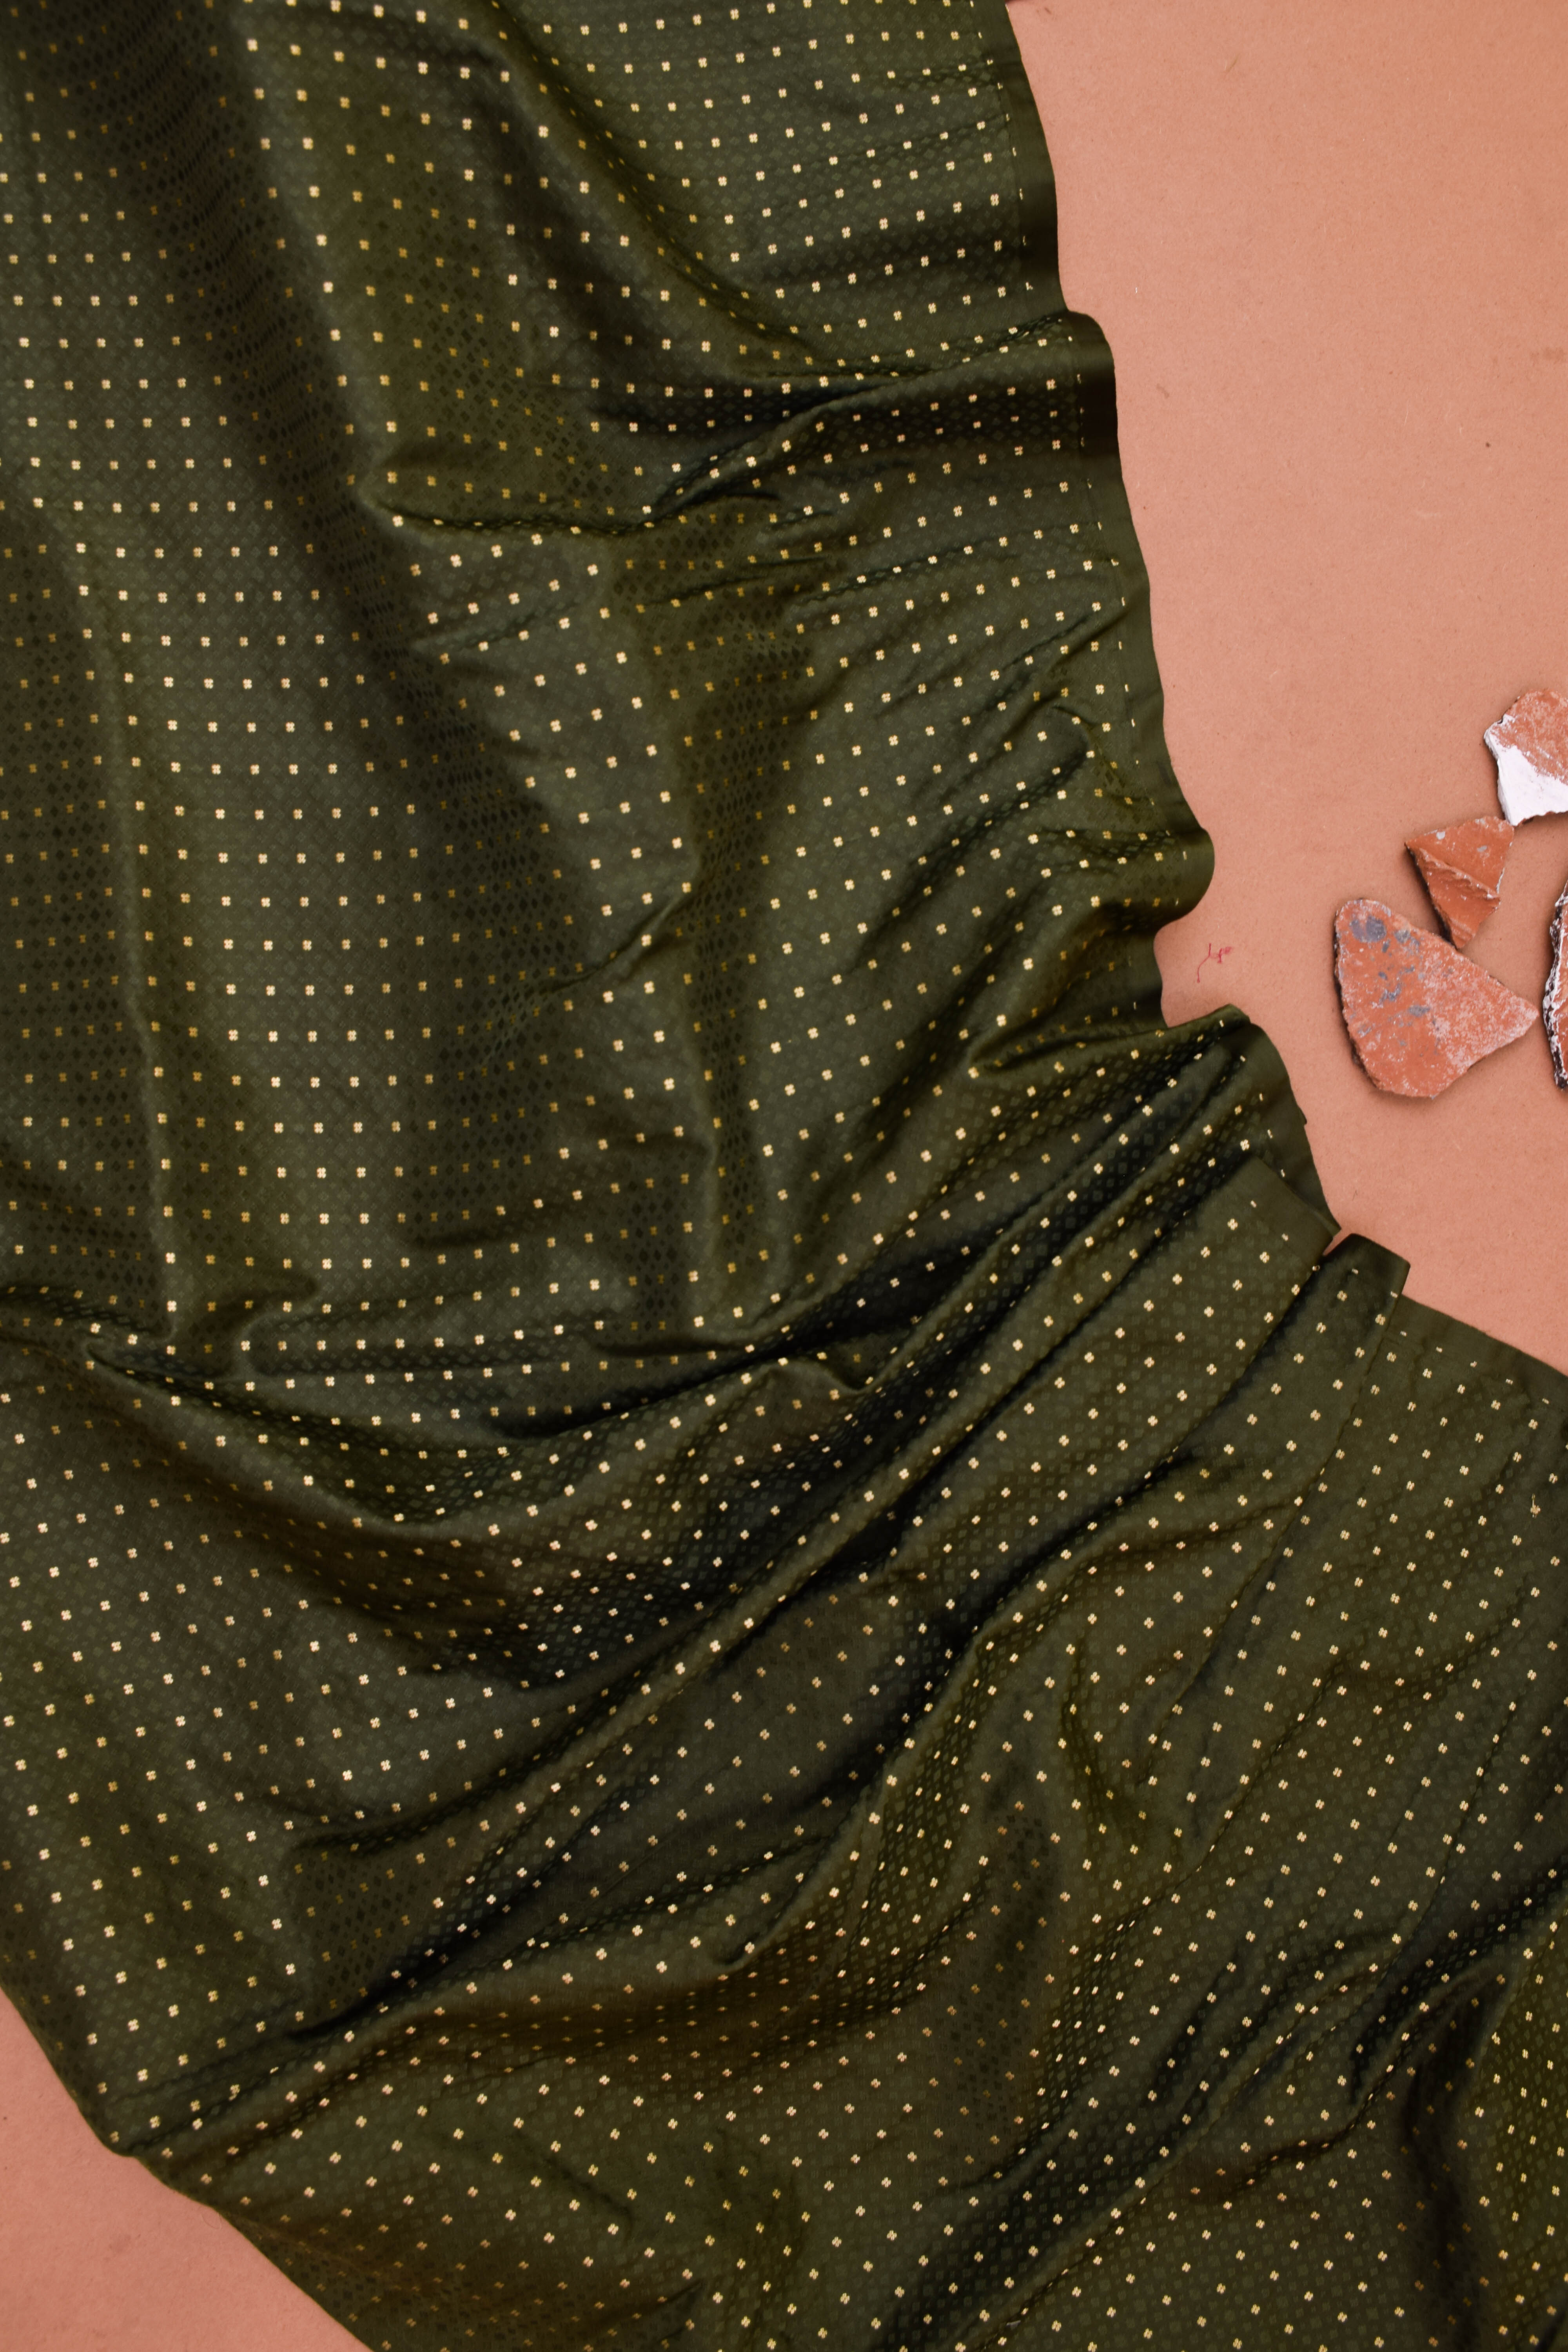
fabrics, womens, wear, wedding, green, pattern, design, textile, polka dot, plaid